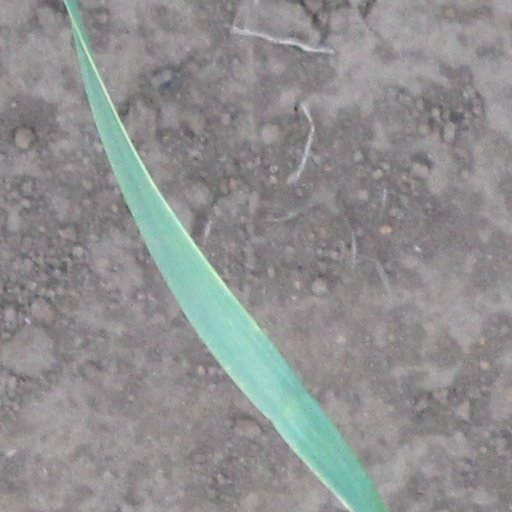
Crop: wheat